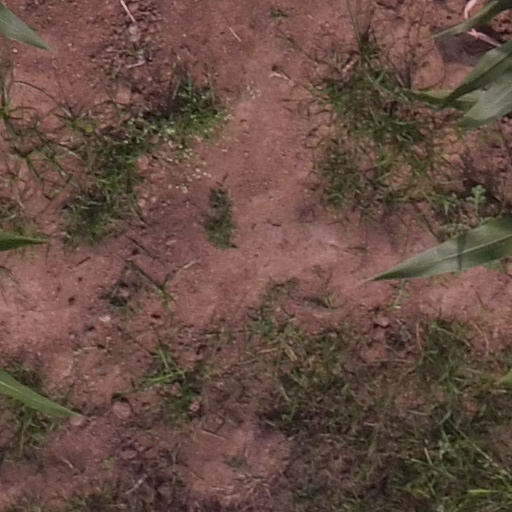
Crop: maize; corn